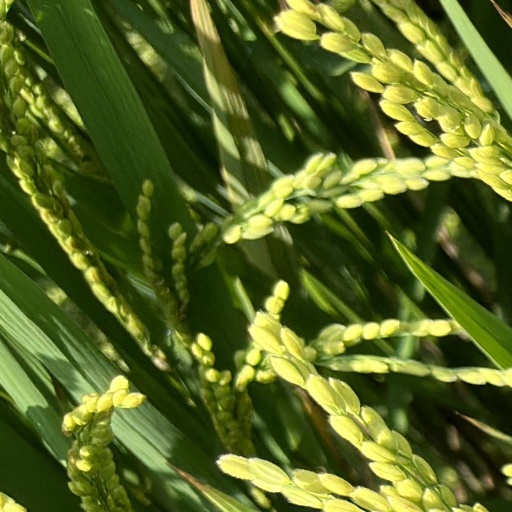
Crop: rice